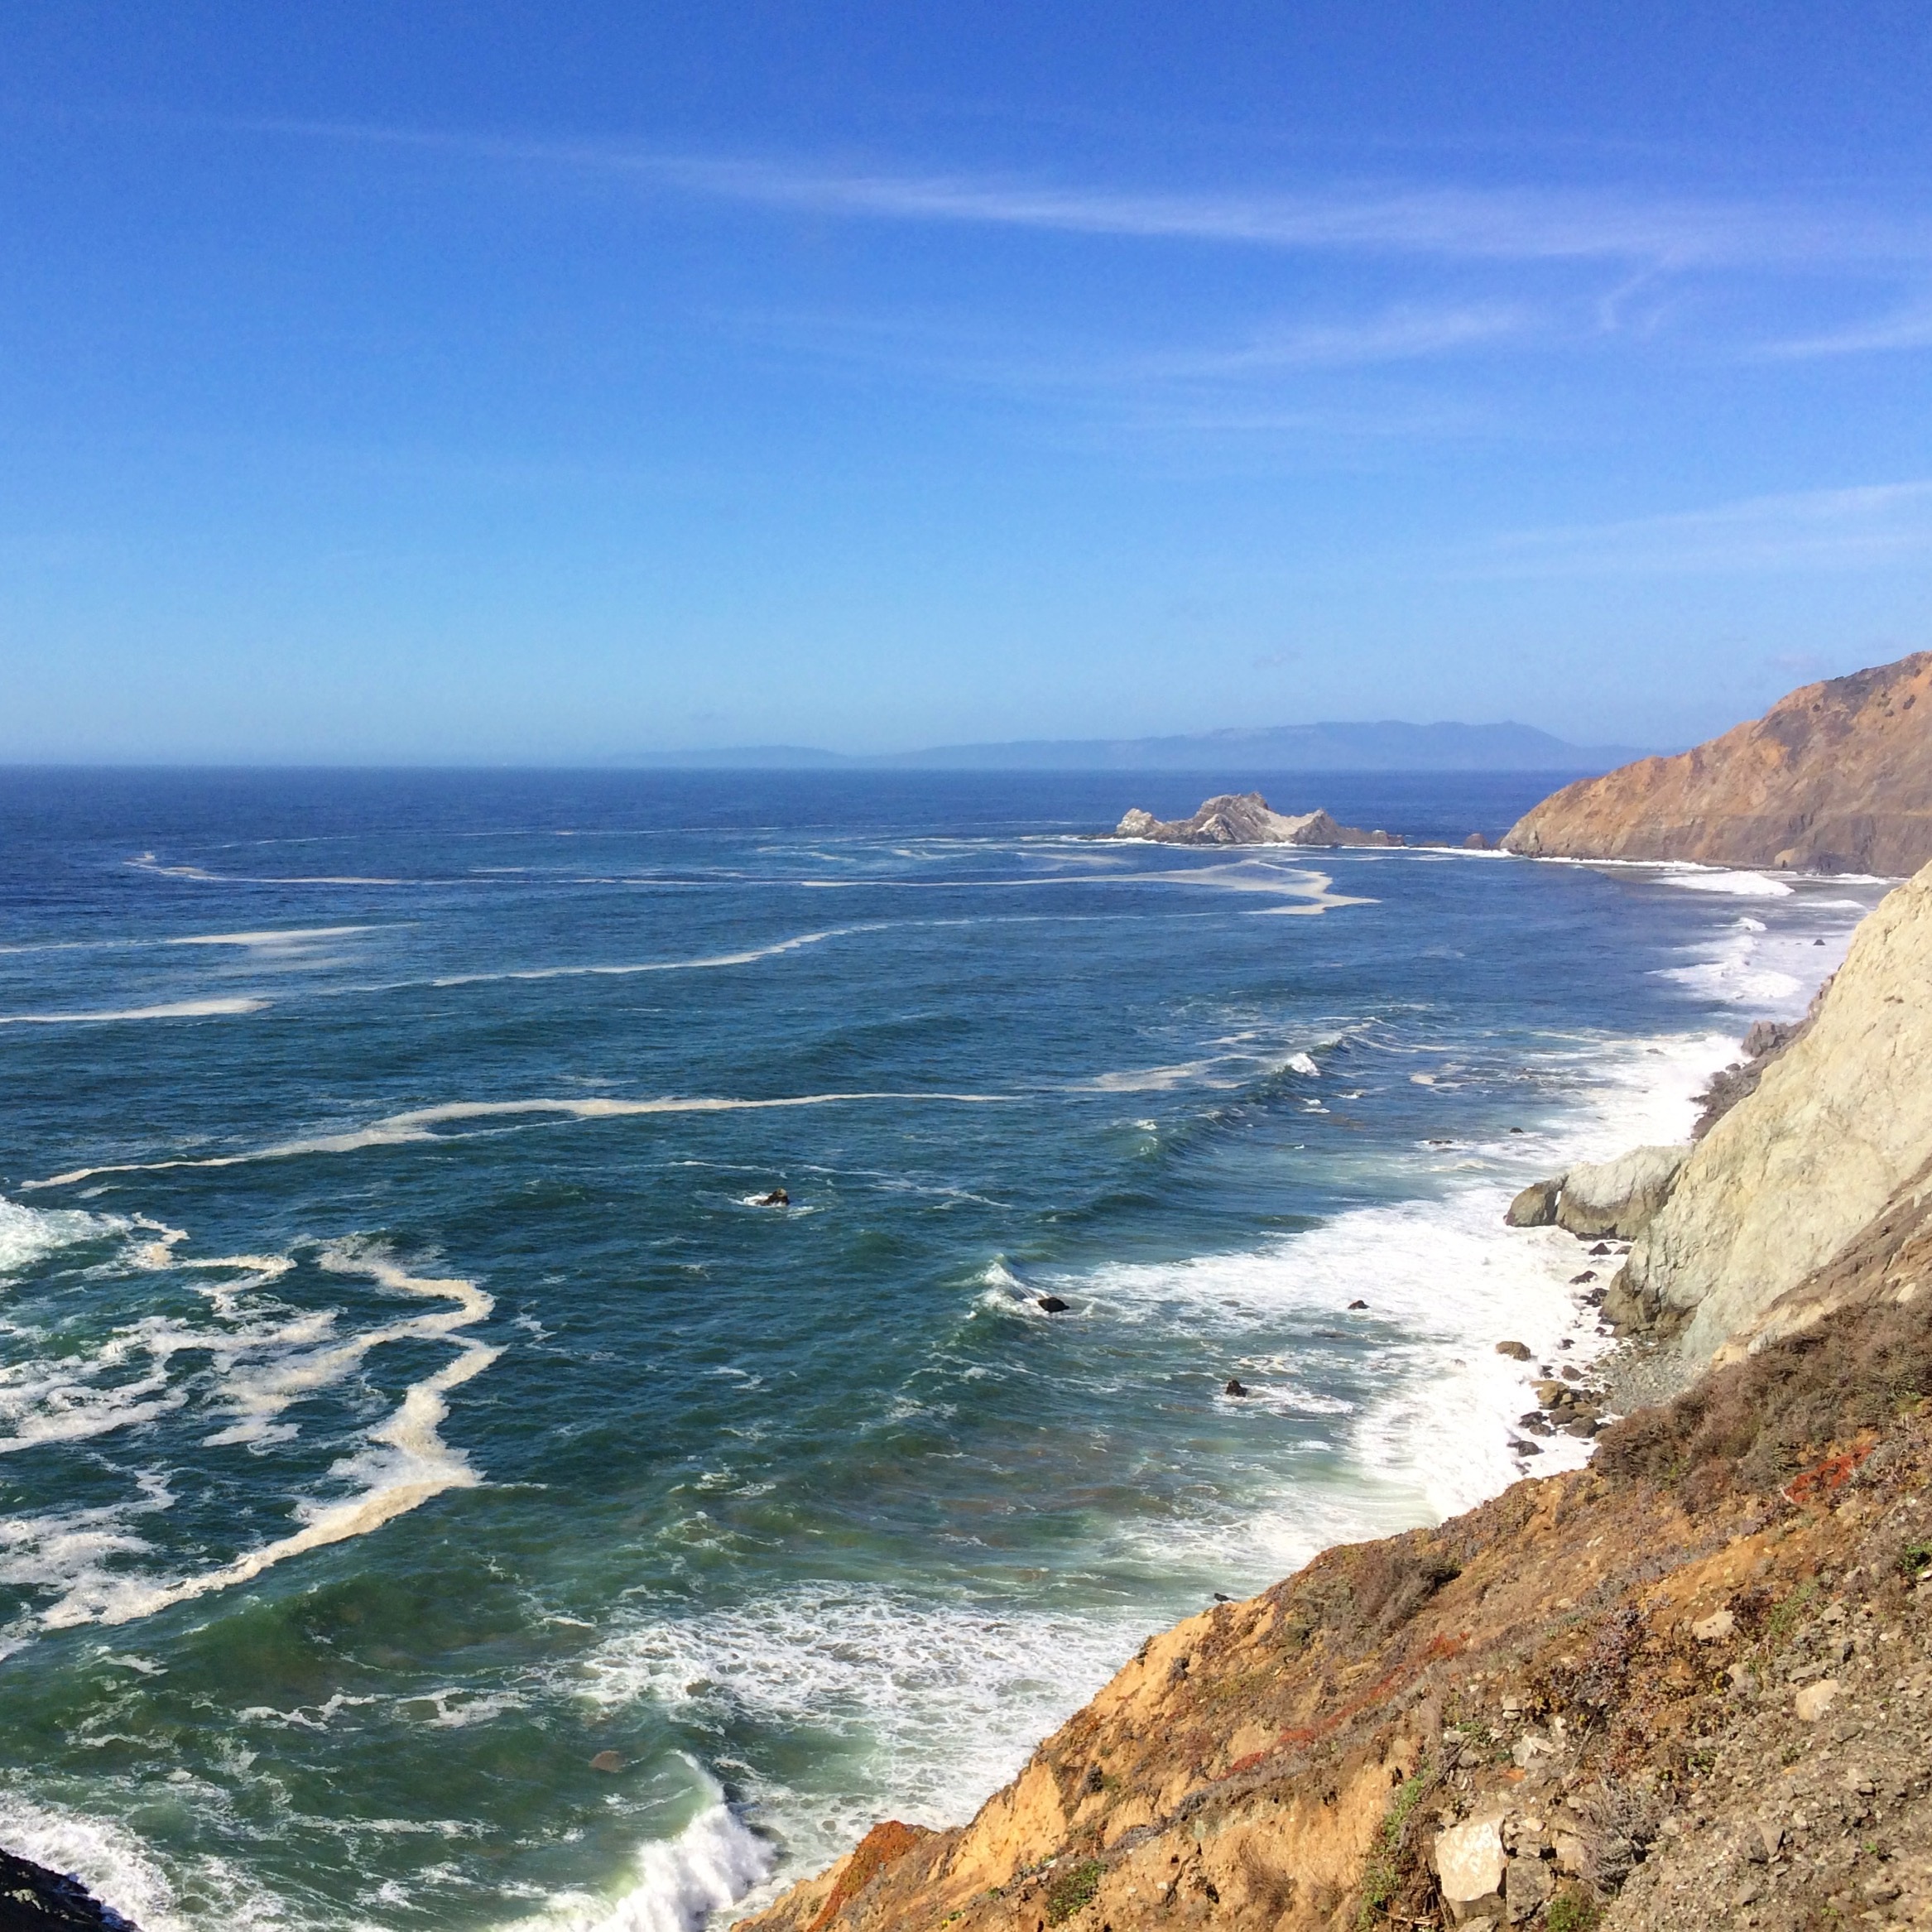
beach, landscape, sea, coast, water, nature, outdoor, sand, rock, ocean, horizon, mountain, people, sky, sun, shore, wave, coastal, summer, vacation, travel, coastline, cliff, wild, surf, cove, tower, natural, seascape, usa, america, bay, blue, colorful, tourism, terrain, california, body of water, headland, waves, no, daylight, united, pacific, cape, states, wind wave